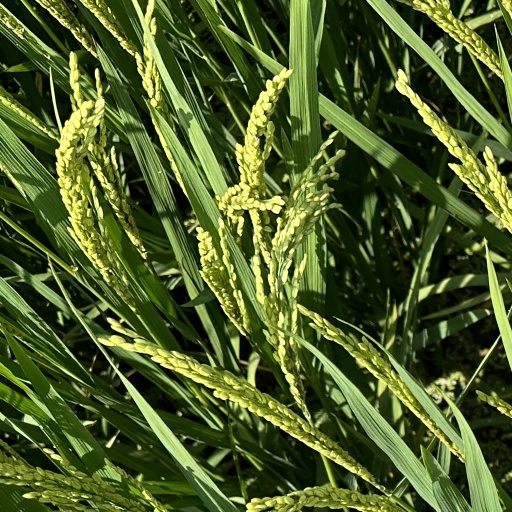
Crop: rice